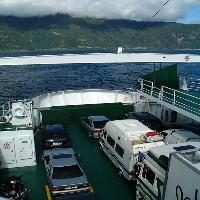
Weather: cloudy or overcast